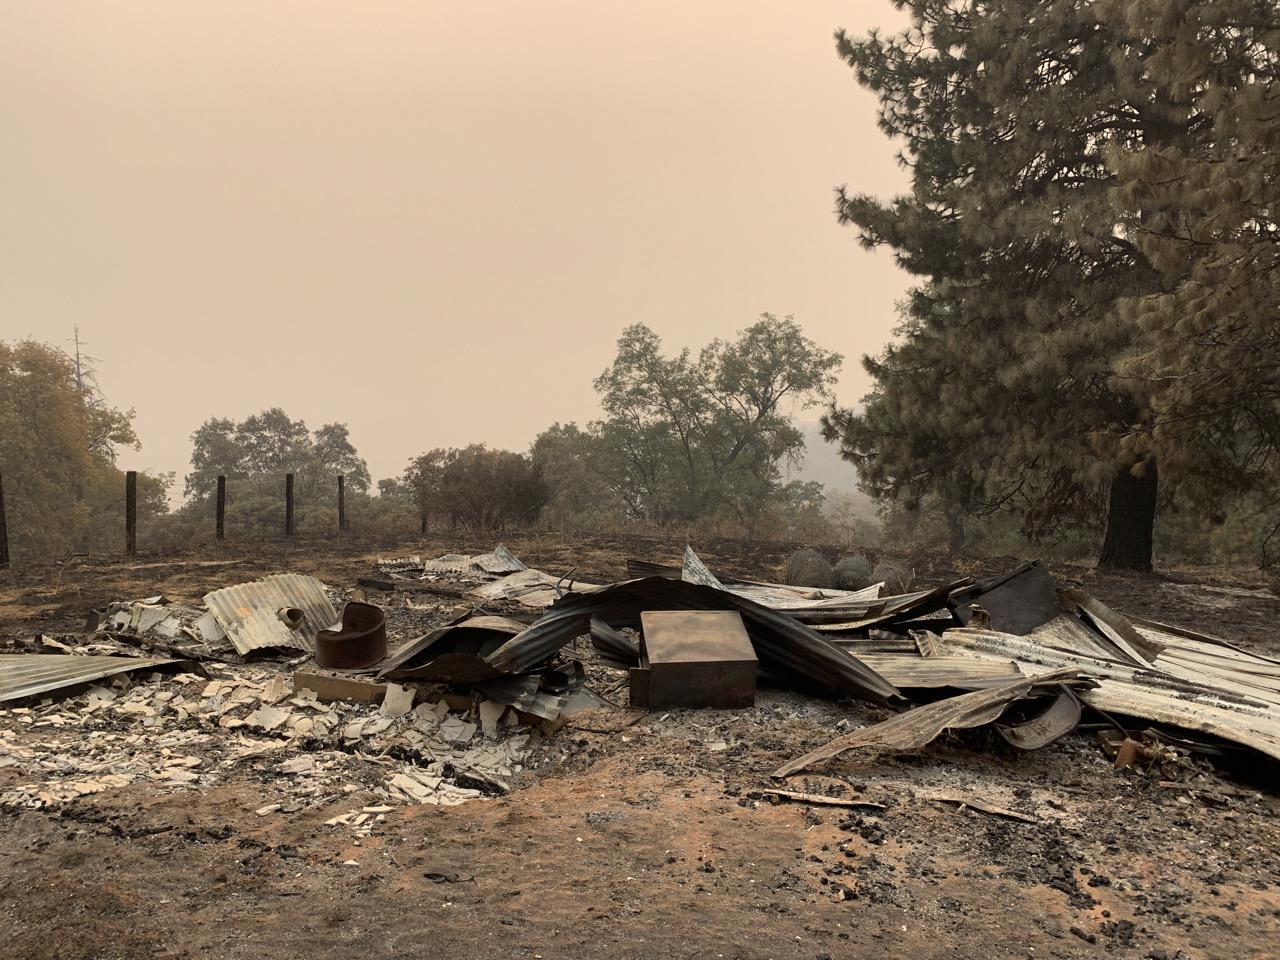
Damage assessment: destroyed